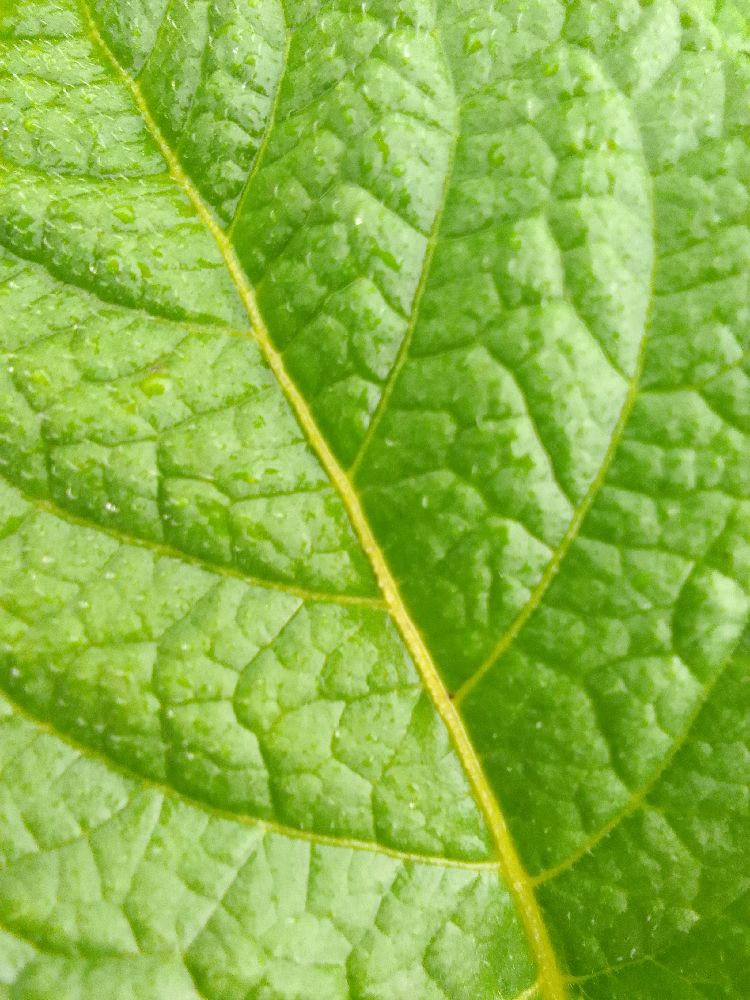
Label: Healthy